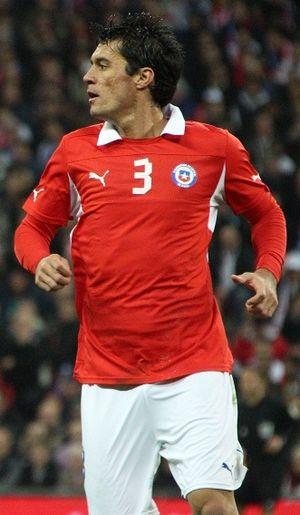
Marcos González, né le 9 juin 1980 à Rio de Janeiro, est un footballeur chilien qui évolue au poste de défenseur à Flamengo.